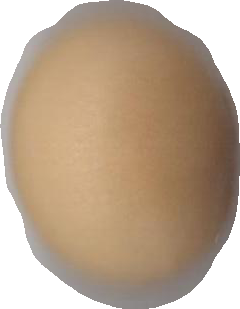
Variety: Grobogan